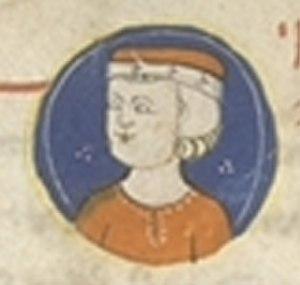
Philippe, dit « Hurepel » ou le « Hérissé », ou le « Rude », né en septembre 1200 et mort en 1234, est le fils de Philippe II Auguste, roi de France, et d'Agnès de Méranie. Il est comte de Clermont et comte de Boulogne, d'Aumale et de Dammartin par son mariage.